Principalía

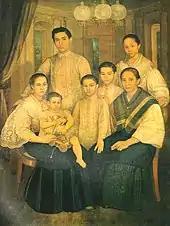
Portrait of a Filipino Chinese family, c. 1880.

""Bearing in mind the laws and orders issued by my Progenies, Their Majesties the Kings, and by myself, I order the good treatment, assistance, protection and defense of the native Indians of America, that they may be taken cared of, maintained, privileged and honored like all other vassals of my Crown and that, in the course of time, the trial and use of them stops. I feel that its timely implementation is very suitable for public good, for the benefit of the Indians and for the service of God and mine. That, consequently, with respect to the Indian mestizos, the Archbishops and Bishops of the Indias are charged by Article 7, Title VII, Book I of the Laws of the Indies, for ordaining priests, being attentive to the qualities and circumstances present, and if some mestizas ask to be religious, they (Bishops) shall give support to those whom they admit in monasteries and for vows. But in particular, with regard to the requirements for Indians in order to accede to ecclesiastical or secular, governmental, political and military positions, which all require purity of blood and, by its Statute, the condition of nobility, there is distinction between the Indians and mestizos, inasmuch as there is between the [1] descendants of the notable Indians called caciques, and [2] those who are issues of less notable Indian tributaries, who in their pagan state acknowledged vassalage. It is deemed that all preeminence and honors, customarily conferred on the Hijosdalgos of Castile, are to be attributed to the first and to their descendants, both ecclesiastical and secular; and that they can participate in any communities which, by their statutes require nobility; for it is established that these, in their heathenism, were nobles to whom their subordinates acknowledged vassalage and to whom tributes were paid. Such kind of nobility is still retained and acknowledged, keeping these as well as their privileges wherever possible, as recognized and declared by the whole section on the caciques, which is Title VII, Book VI of the Laws of the Indies, wherein for the sake of distinction, the subordinate Indians were placed under (these noble's) dominion called «cacicazgo», transmissible from elder to elder, to their posteriority...""